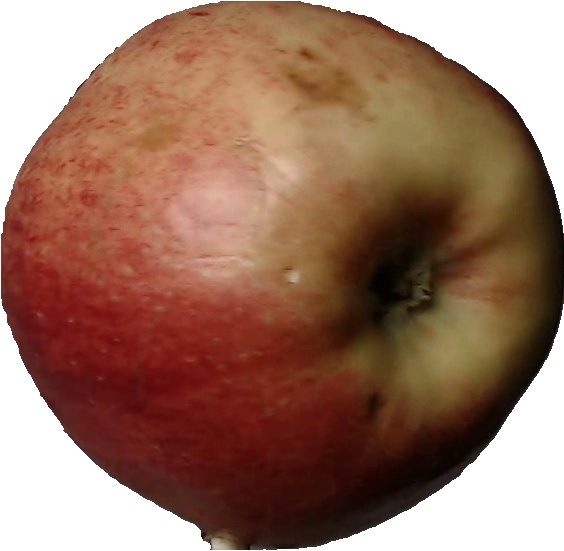
Label: apple_red_3